Beaudesert Castle

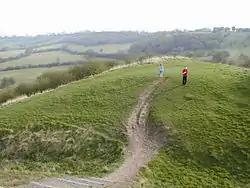

Beaudesert Castle was on a high mound overlooking the village of Beaudesert to the east of Henley-in-Arden, Warwickshire. It is a scheduled ancient monument.